Venmony

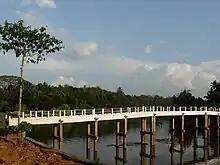
Chamakkavu bridge

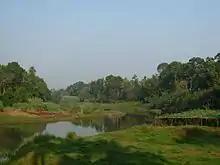
Achenkovil river

Venmony is a village in Chengannur taluk of Alappuzha district of Central Travancore area in Kerala state, India. Venmoney is 18 km south of Thiruvalla, 11 km east of Mavelikkara and 9 km northwest of Pandalam. 12 km from Chengannur. It is located 55 km towards East from District headquarters Alappuzha. 107 km from State capital Thiruvananthapuram and 138 km from Cochin International Airport. The village is on the border of the Alappuzha District and Pathanamthitta District. The Achenkovil river flows on its southern boundary and is spanned by the Pulakadavu bridge. Venmoney St. Mary's church ( pazhaya palli ) is the ancient church which was constructed in the year AD 1017